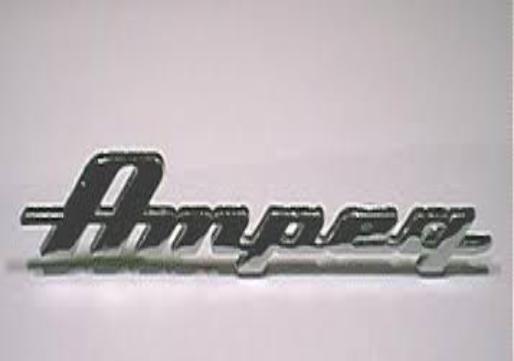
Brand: Ampeg
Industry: Others